Facial trauma

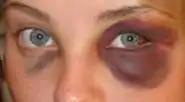
Bruising, a common symptom in facial trauma

Fractures of facial bones, like other fractures, may be associated with pain, bruising, and swelling of the surrounding tissues (such symptoms can occur in the absence of fractures as well). Fractures of the nose, base of the skull, or maxilla may be associated with profuse nosebleeds. Nasal fractures may be associated with deformity of the nose, as well as swelling and bruising. Deformity in the face, for example a sunken cheekbone or teeth which do not align properly, suggests the presence of fractures. Asymmetry can suggest facial fractures or damage to nerves. People with mandibular fractures often have pain and difficulty opening their mouths and may have numbness in the lip and chin. With Le Fort fractures, the midface may move relative to the rest of the face or skull.